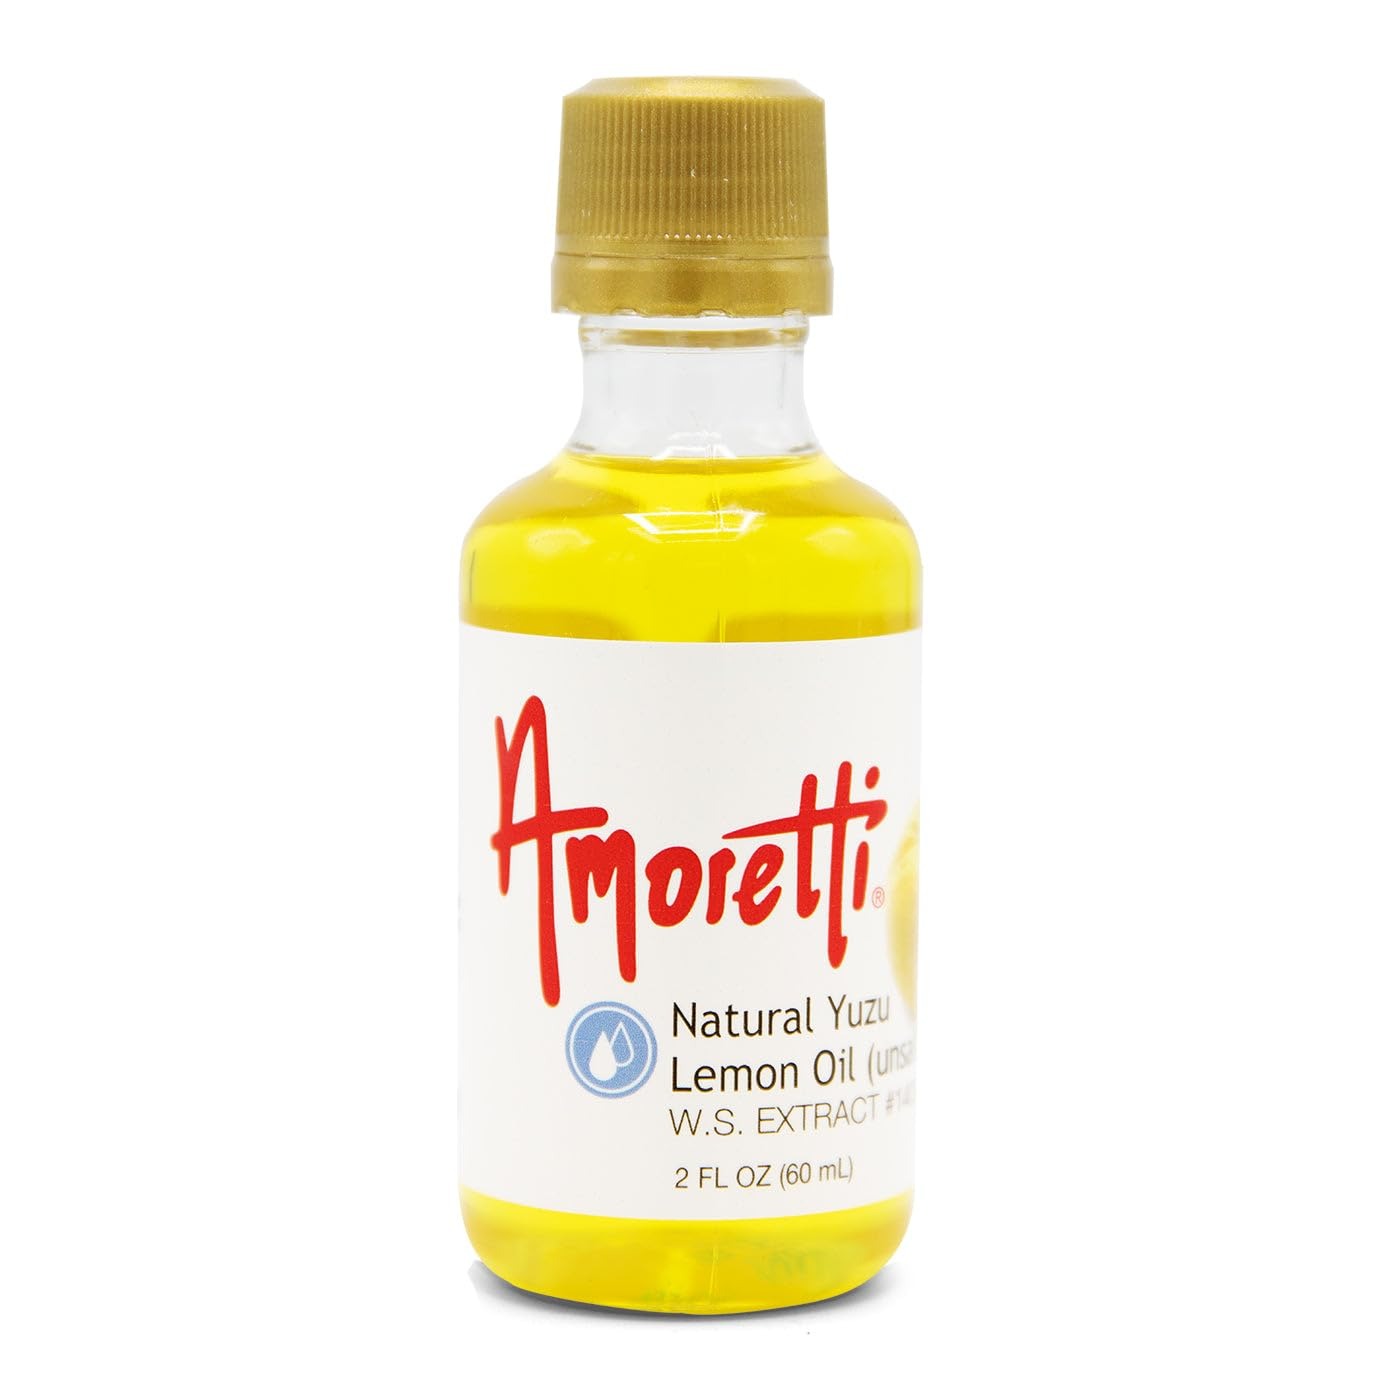
Item Name: Amoretti - Natural Yuzu Lemon Oil Extract Water Soluble 2 oz - Highly Concentrated & Perfect For Pastry, Savory, Brewing, and more, Preservative Free, Vegan, Kosher Pareve, Keto Friendly
Bullet Point 1: INCREDIBLE VERSATILITY: Our extracts are ideal for flavoring cakes, cookies, buttercreams, frostings, macarons, brewing, distilling and so much more.
Bullet Point 2: SPECIFICATIONS: Highly concentrated, no preservatives, no artificial colors, gluten-free, vegan Kosher Pareve, keto-friendly, bake-proof, and freeze-thaw stable.
Bullet Point 3: HIGHEST QUALITY: We use only the finest and freshest ingredients to deliver delicious natural flavors in each serving.
Bullet Point 4: Preservative-Free
Bullet Point 5: Bake-Proof & Freeze-Thaw Stable
Product Description: Zesty, Vibrant, ExoticEnhance your gourmet creations with Amoretti's Natural Yuzu Lemon Oil Water-Soluble Extract. A trusted choice among industry professionals, our extracts are naturally flavored, highly concentrated, and very versatile. Deliver the vibrant flavor of ripe, zesty yuzu and fresh, hand-picked lemons straight into all your favorite culinary applications. Empower your imagination — with Amoretti!Product Details
Value: 2.0
Unit: Ounce

Price: 117.69